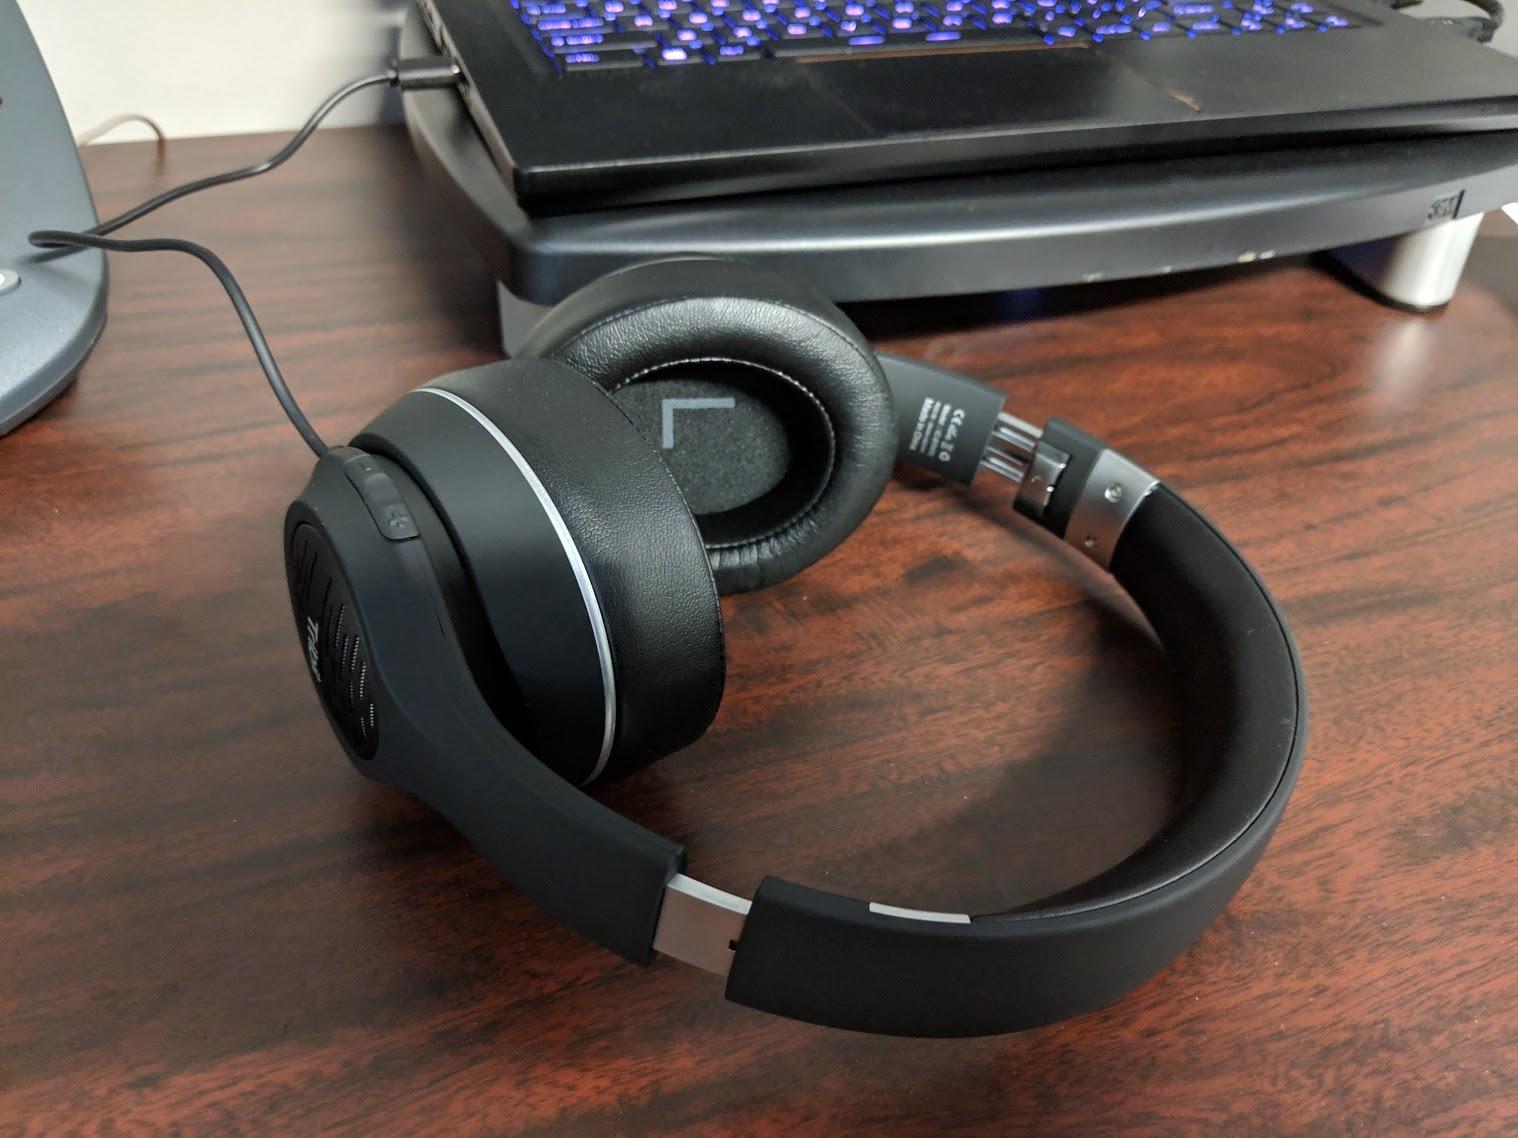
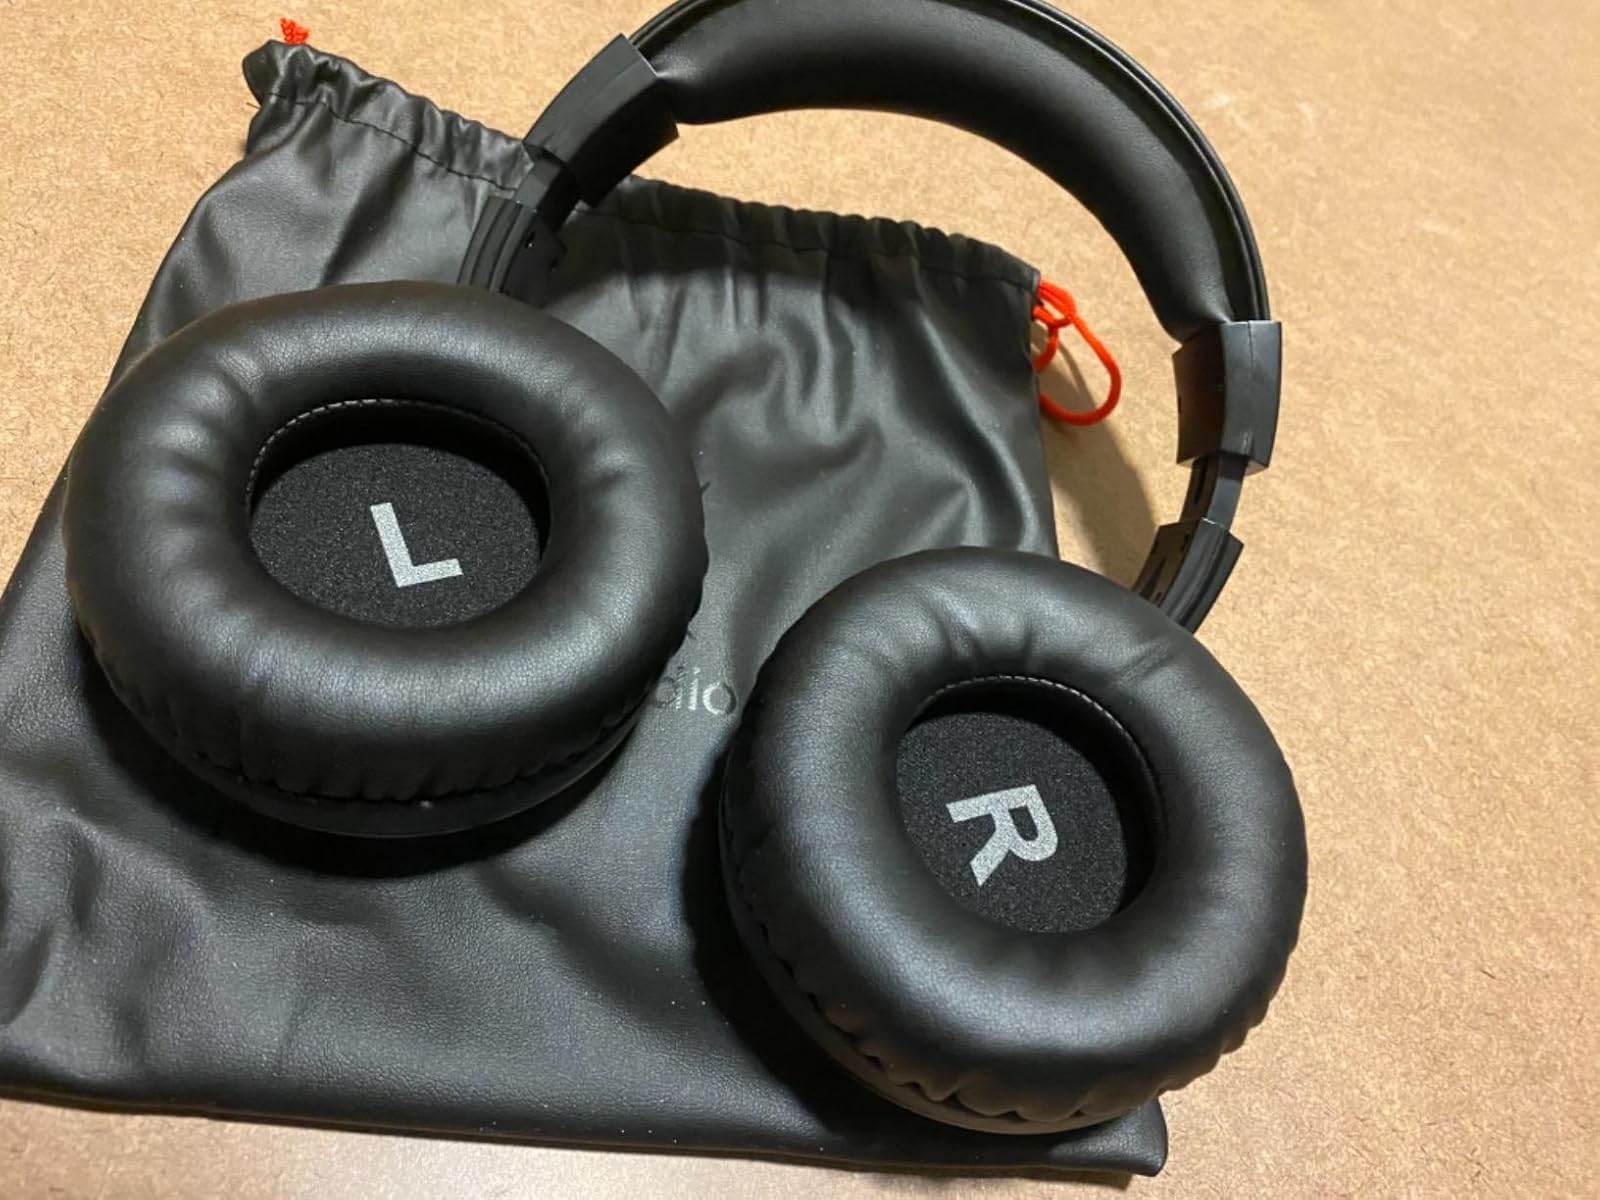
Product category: headphones
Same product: no